Samuel Purchas

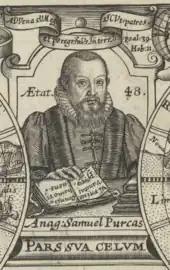
Samuel Purchas at the age of 48.

Samuel Purchas ( – 1626) was an English Anglican cleric who published several volumes of reports by travellers to foreign countries.